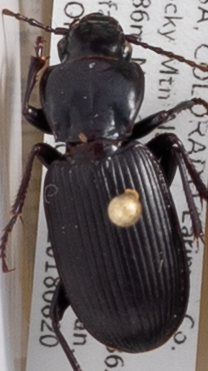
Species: Pterostichus protractus
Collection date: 2018-08-20
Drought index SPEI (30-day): -0.732
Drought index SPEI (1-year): -1.28
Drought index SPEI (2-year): -0.54